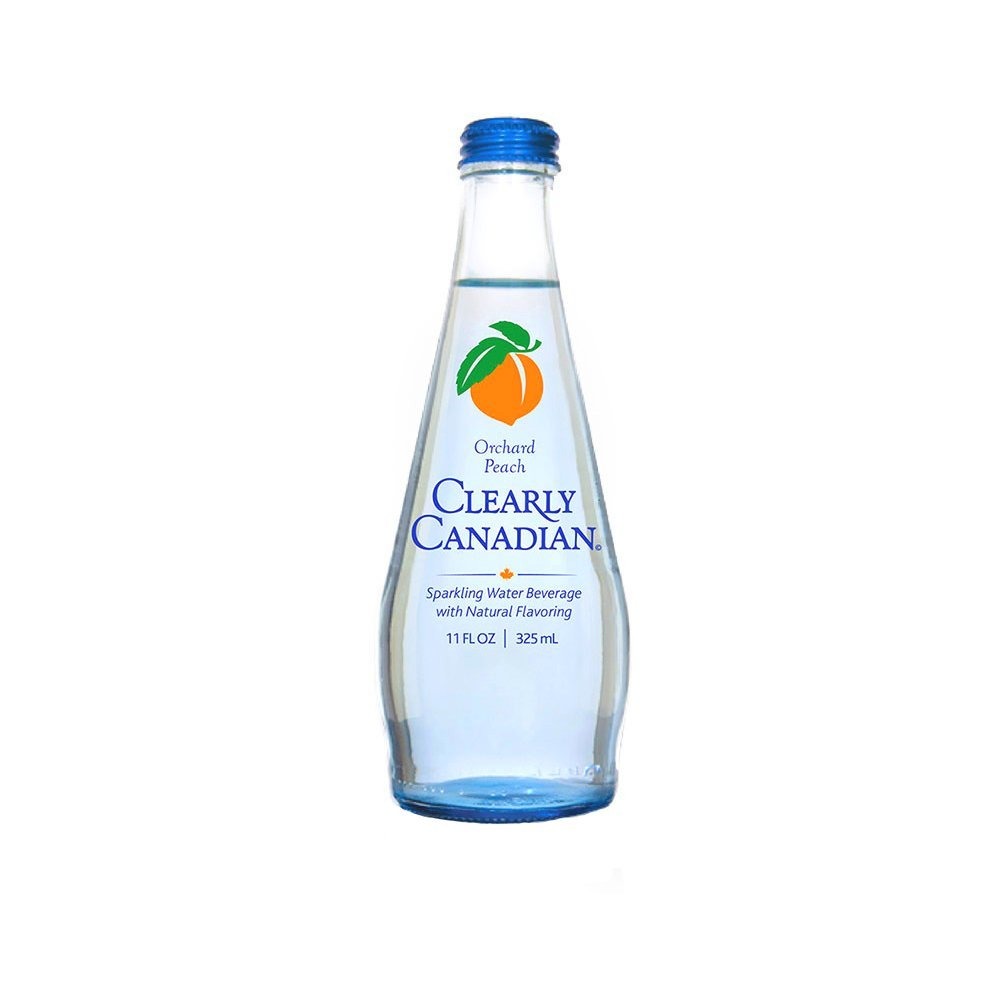
Item Name: Clearly Canadian Sparkling Flavored Water, 11 oz Glass Bottles – Variety of Refreshing Flavors, Premium Carbonated Beverage, Available in 12-Pack and 24-Pack Options (12 Pack, Orchard Peach)
Bullet Point 1: Premium Sparkling Water – Crafted with natural spring water and real fruit flavors for a crisp, refreshing taste
Bullet Point 2: Perfectly Carbonated – Lightly sparkling for a bubbly sensation with just the right amount of natural sweetness.
Bullet Point 3: No Artificial Ingredients – Made without artificial sweeteners, colors, or preservatives for a clean, natural beverage
Bullet Point 4: Convenient Multipack Options – Available in 12-pack and 24-pack formats for stocking up or sharing
Bullet Point 5: Non-GMO and Gluten-Free – Crafted to meet clean-label standards for conscious consumers
Product Description: Experience the crisp, clean taste of Clearly Canadian Sparkling Flavored Water, a premium carbonated beverage crafted with natural spring water and real fruit flavors. Each 11 oz glass bottle delivers a refreshing, bubbly sensation with just the right amount of sweetness. Perfect for on-the-go hydration, entertaining guests, or adding a sophisticated twist to your daily drink routine. Choose from a variety of popular flavors like Wild Cherry, Orchard Peach, Mountain Blackberry, and Country Raspberry. Available in convenient 12-pack and 24-pack options, Clearly Canadian is the perfect choice for sparkling water lovers looking for authentic flavor and quality.
Value: 132.0
Unit: Fl Oz

Price: 44.55